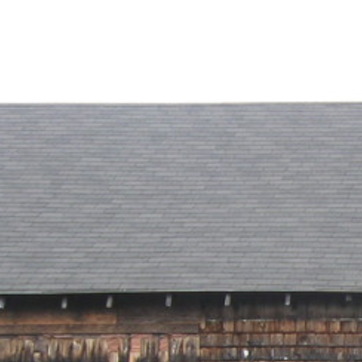
Material: other